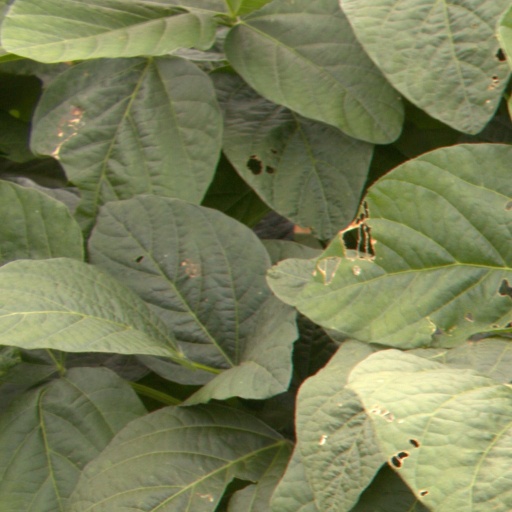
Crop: soybean